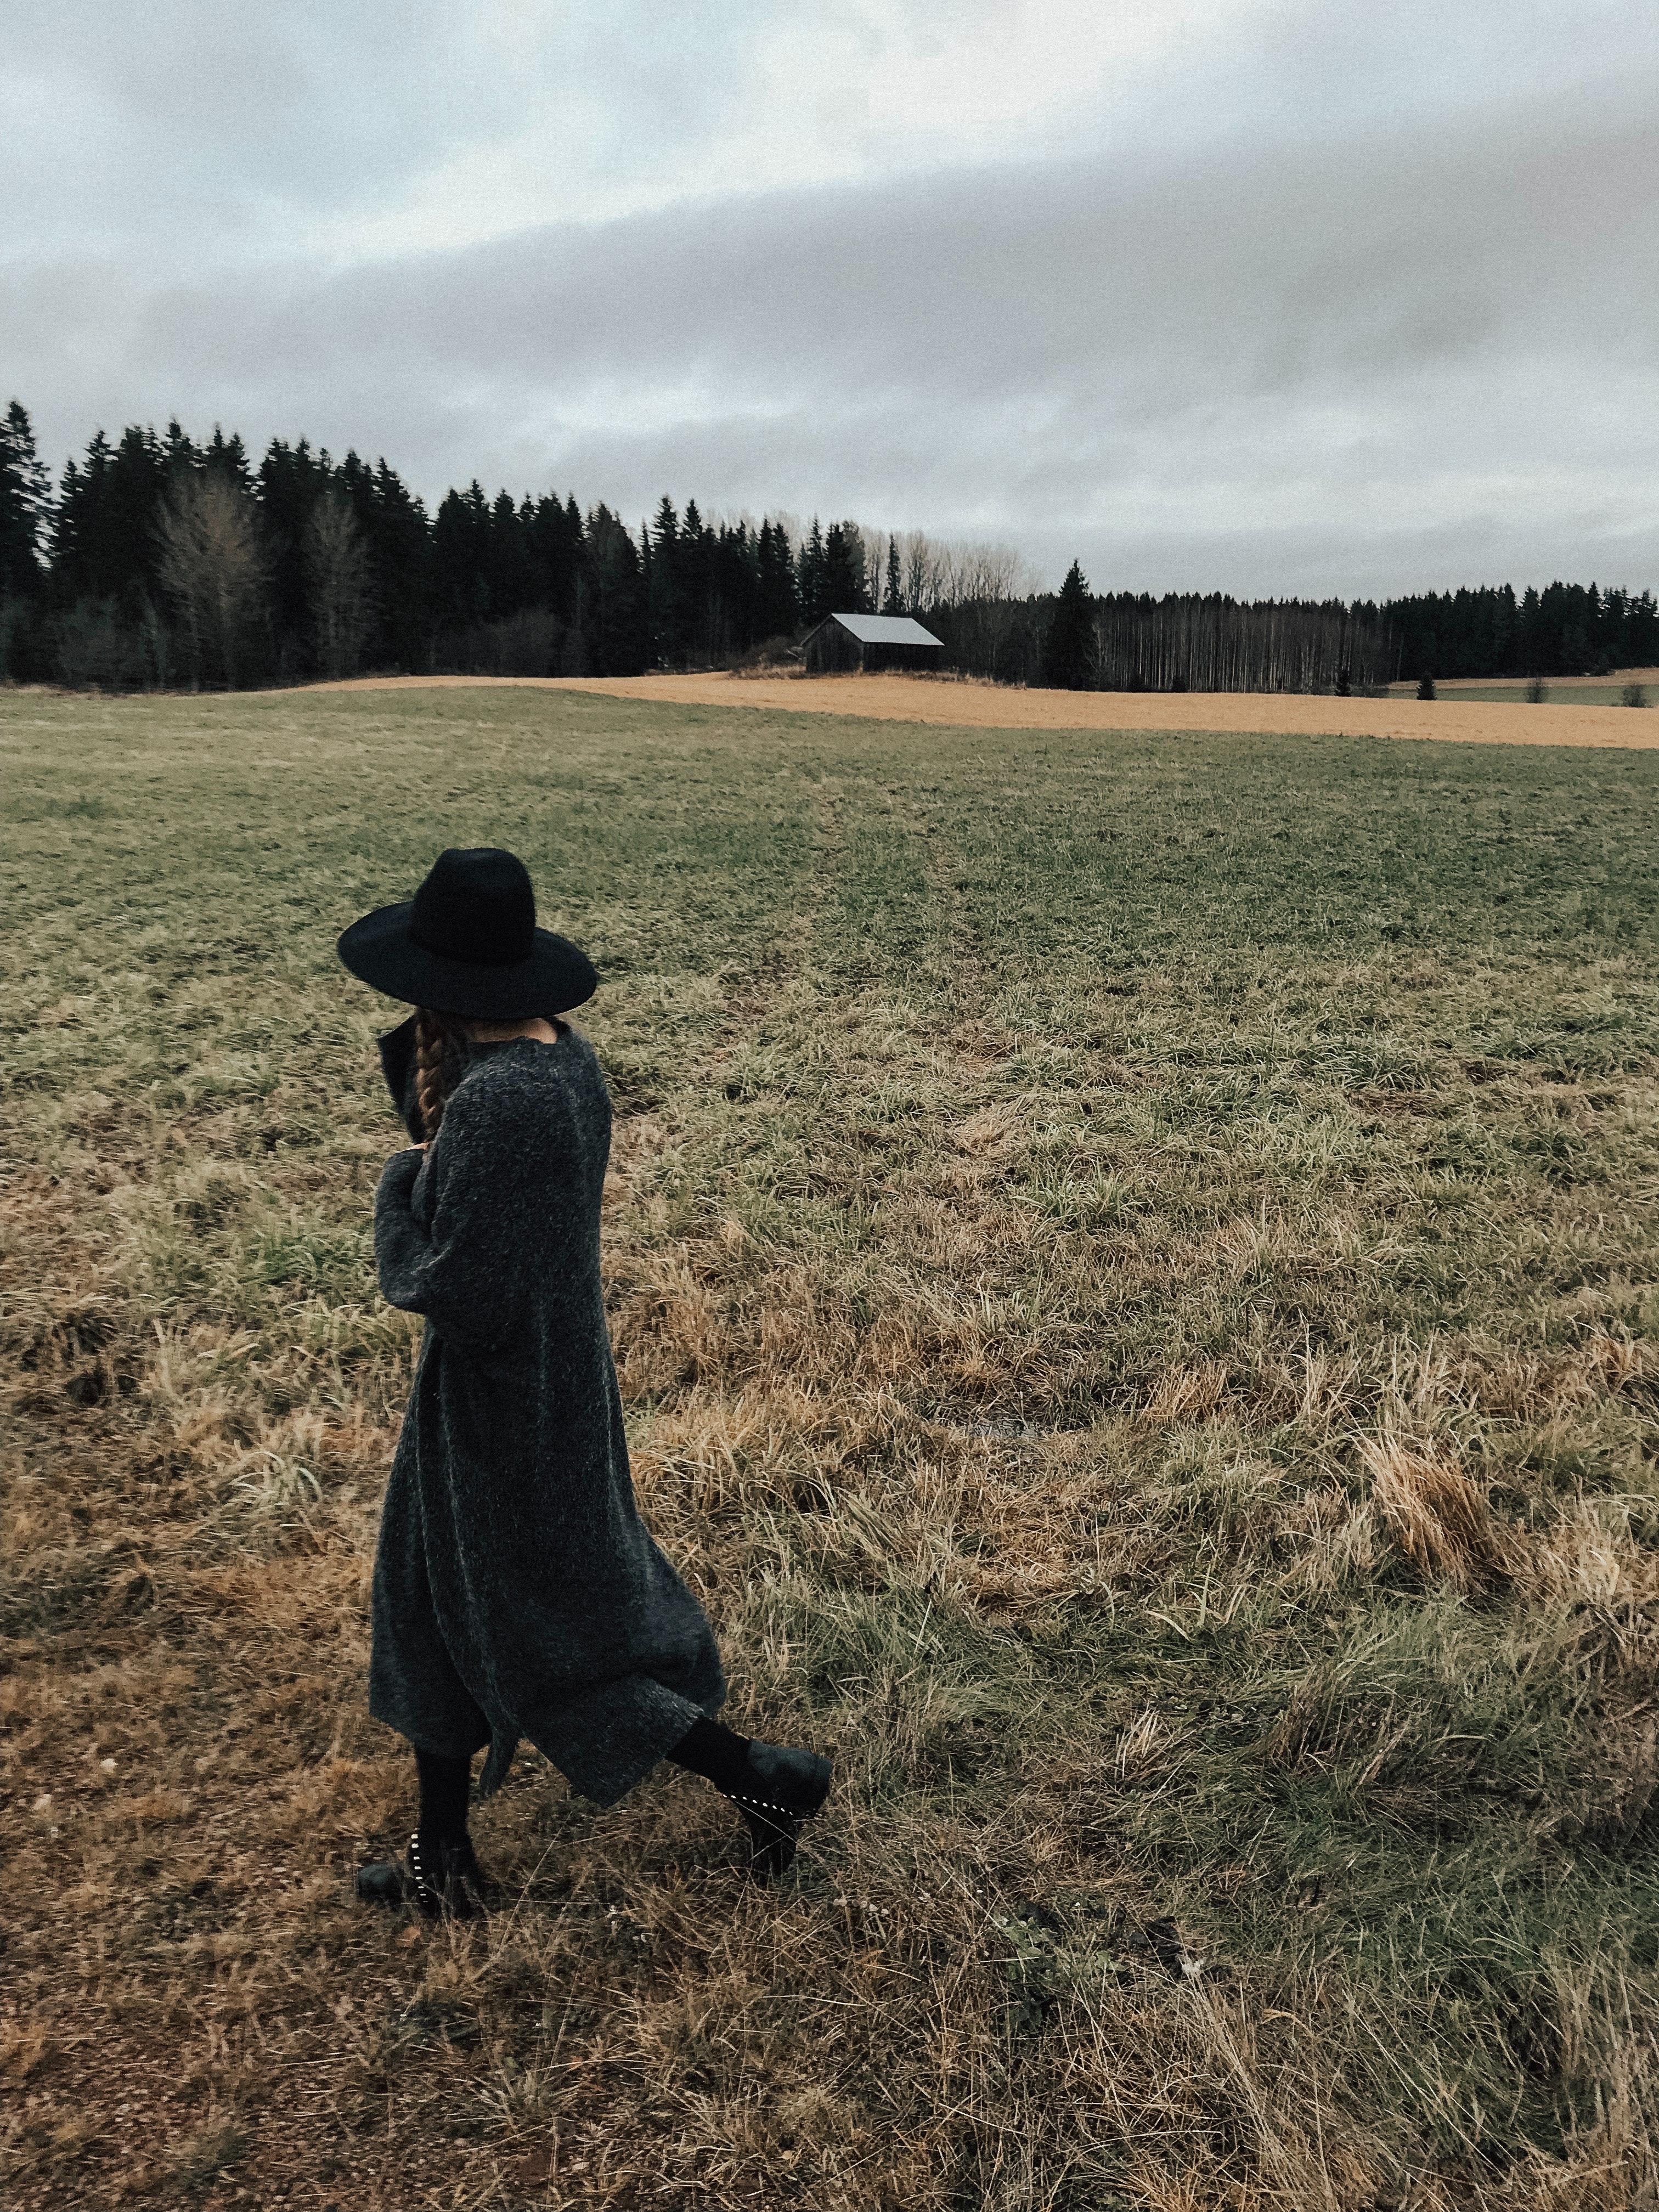
sky, tree, pasture, grass, field, cloud, grassland, mountain, headgear, rural area, farm, hat, landscape, plant, soil, photography, straw, plain, meteorological phenomenon, winter, meadow, agriculture, prairie